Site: brandenburg
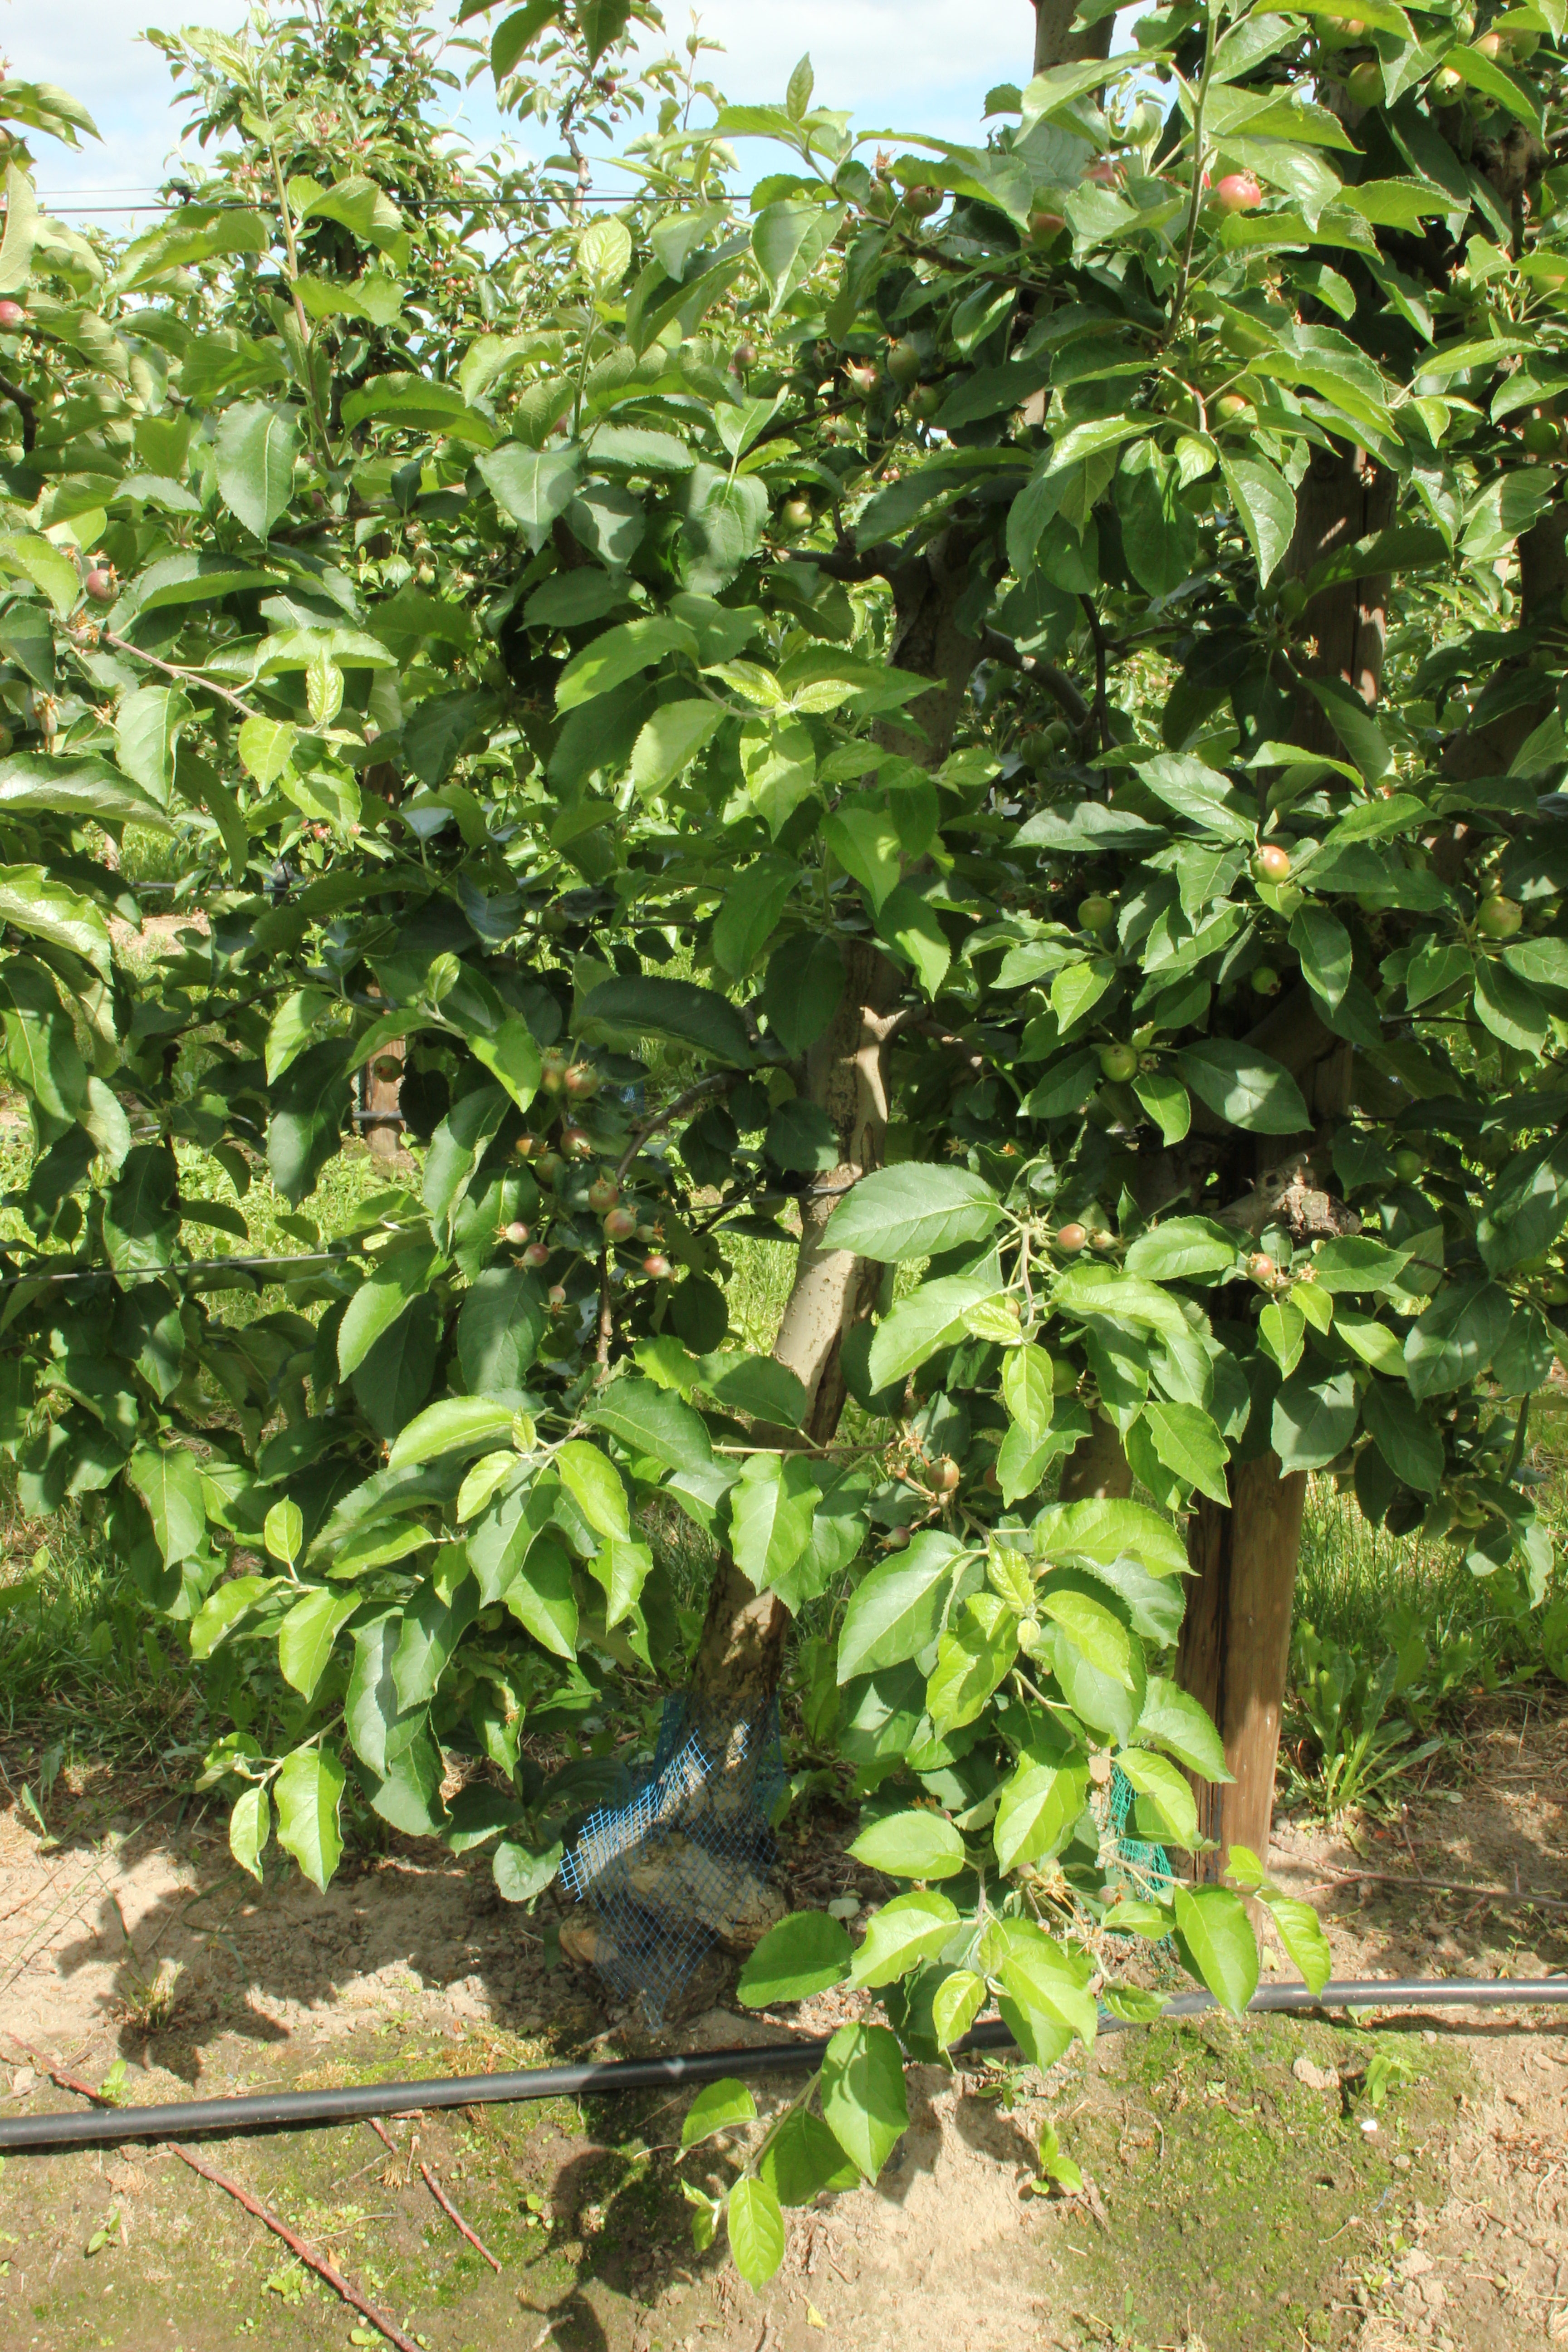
Growth stage (BBCH 72): Development of fruit